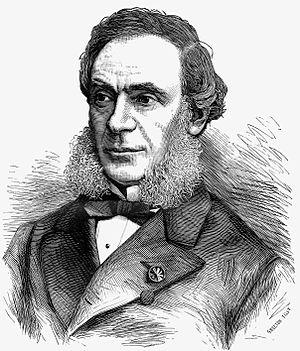
David Bles est un peintre, aquarelliste, dessinateur et lithographe hollandais.